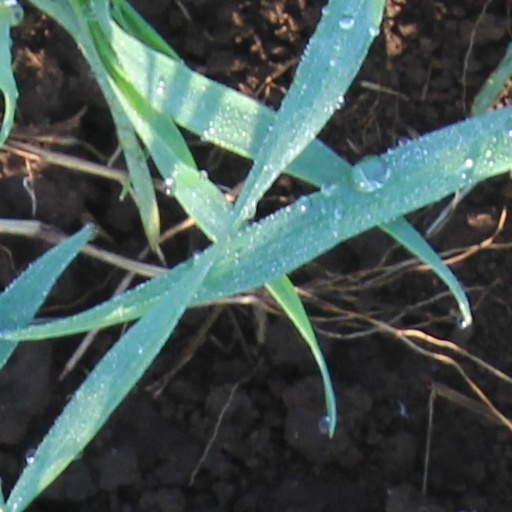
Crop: wheat